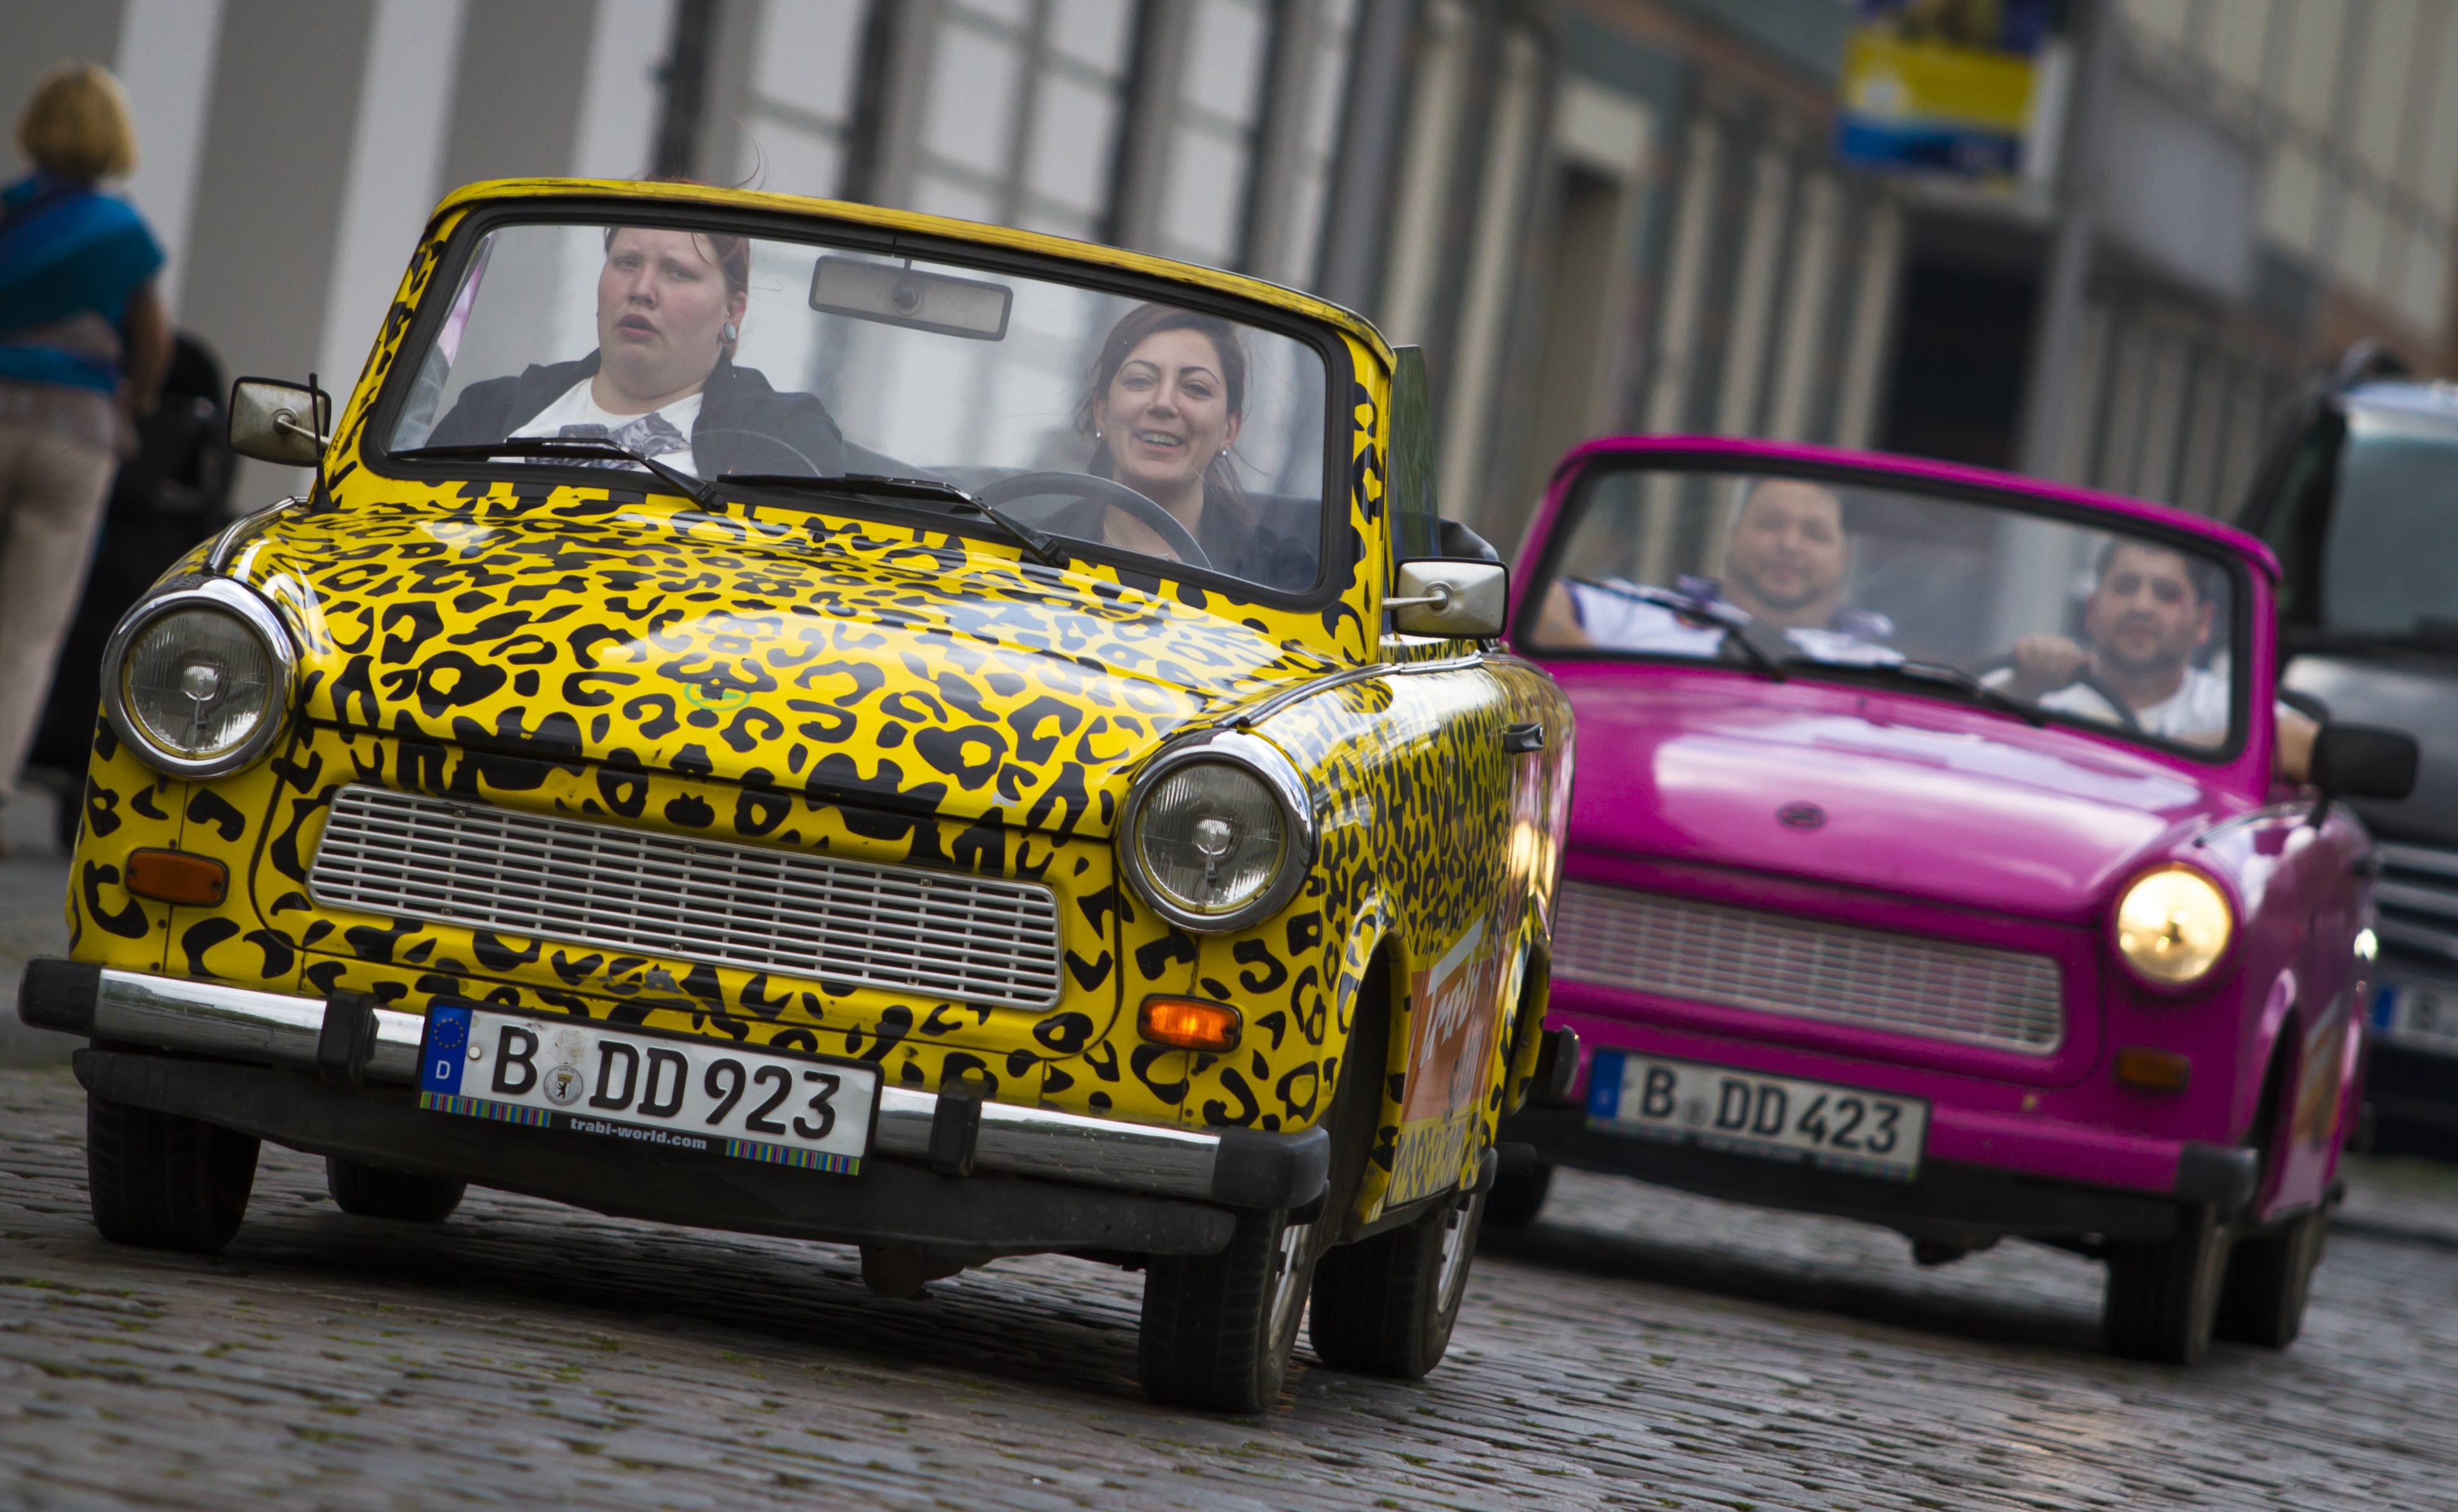
car, vehicle, mini cooper, cars, uf global photo, berlin germany, antique car, city car, land vehicle, compact car, family car, subcompact car